Wasgamuwa National Park

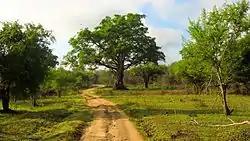
Safari trail at Wasgamuwa.

Wasgamuwa National Park exhibits one of the highest biodiversity among the protected areas in Sri Lanka. More than 150 floral species have been recorded from the park. "Cryptocoryne walkeri" and "Munronia pumila" are two plants with economic value. Reservoirs and riverine forests support a large number of fauna species. The forest consists of several layers. "Chloroxylon swietenia", "Manilkara hexandra", "Elaeodendron glaucum", "Pterospermum canescens", "Diospyros ebenum", "Holoptelea intergrifolia", "Pleurostylia opposita", "Vitex altissima", "Drypetes sepiaria", and "Berrya cordifolia" are dominant trees in the emergent layer. "Polyalthia korinti", "Diplodiscus verrucosus", "Limonia acidissima", "Cassia roxburghii" and "Strobilanthes stenoden" are common in other strata. Some 1,700 years old tamarind tree, "Oru Bendi Siyambalawa" (Sinhala for Canoes-Moored-Tamarind) was situated in the park.